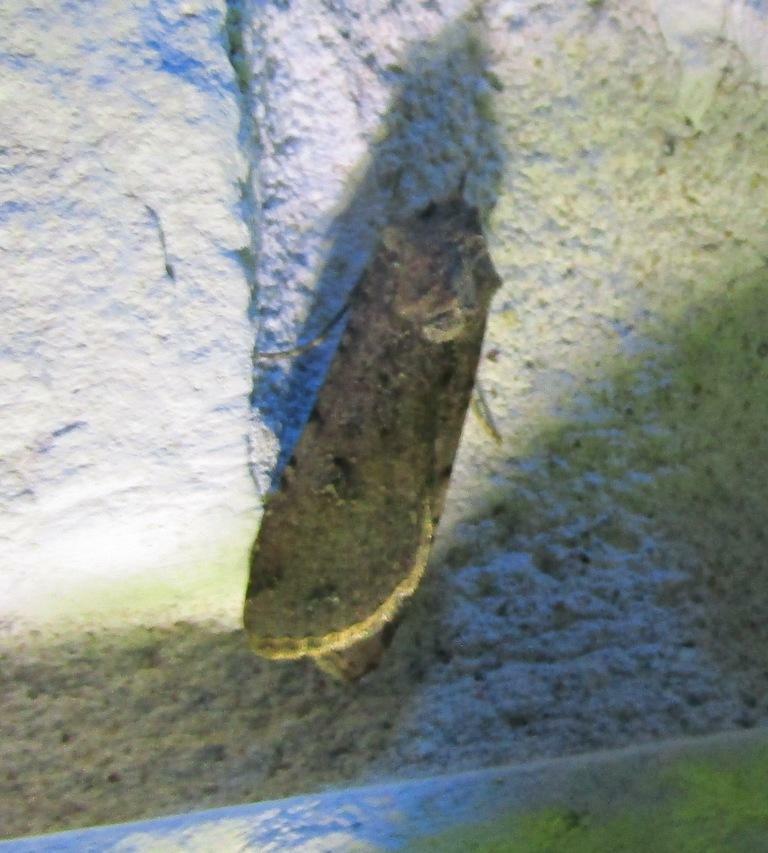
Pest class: cutworms